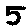
Label: 5